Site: brandenburg
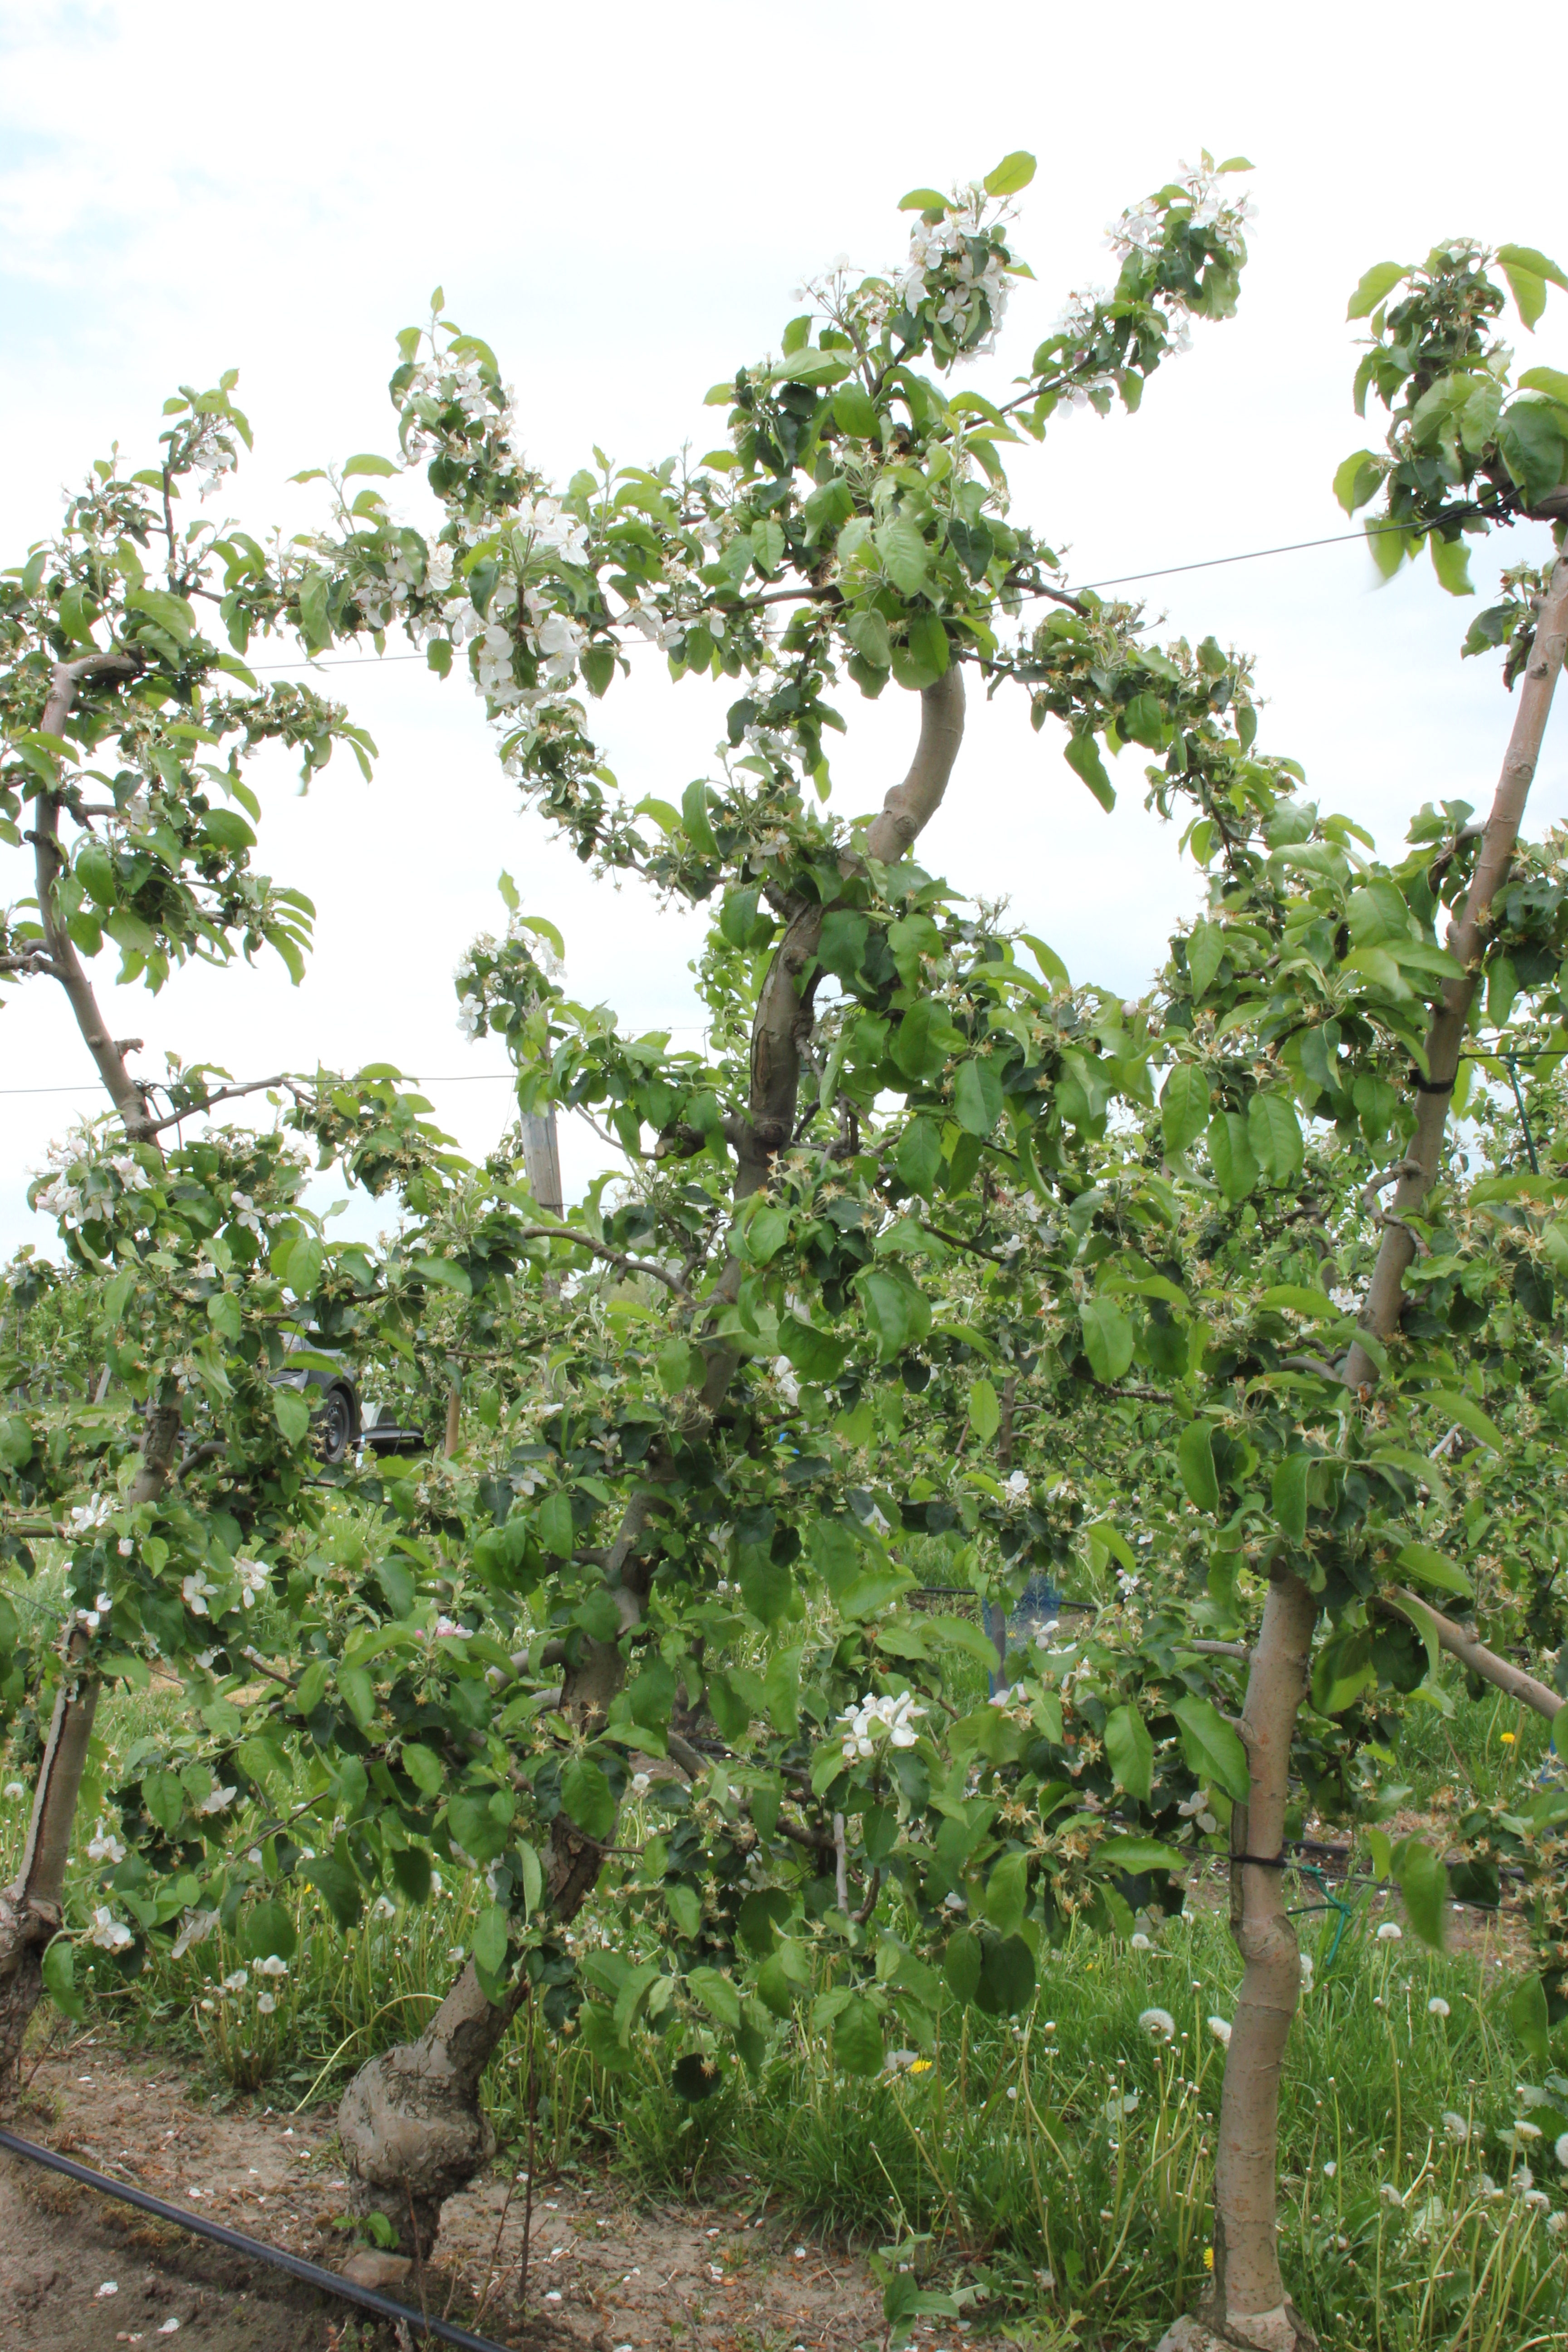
Growth stage (BBCH 67): Flowering